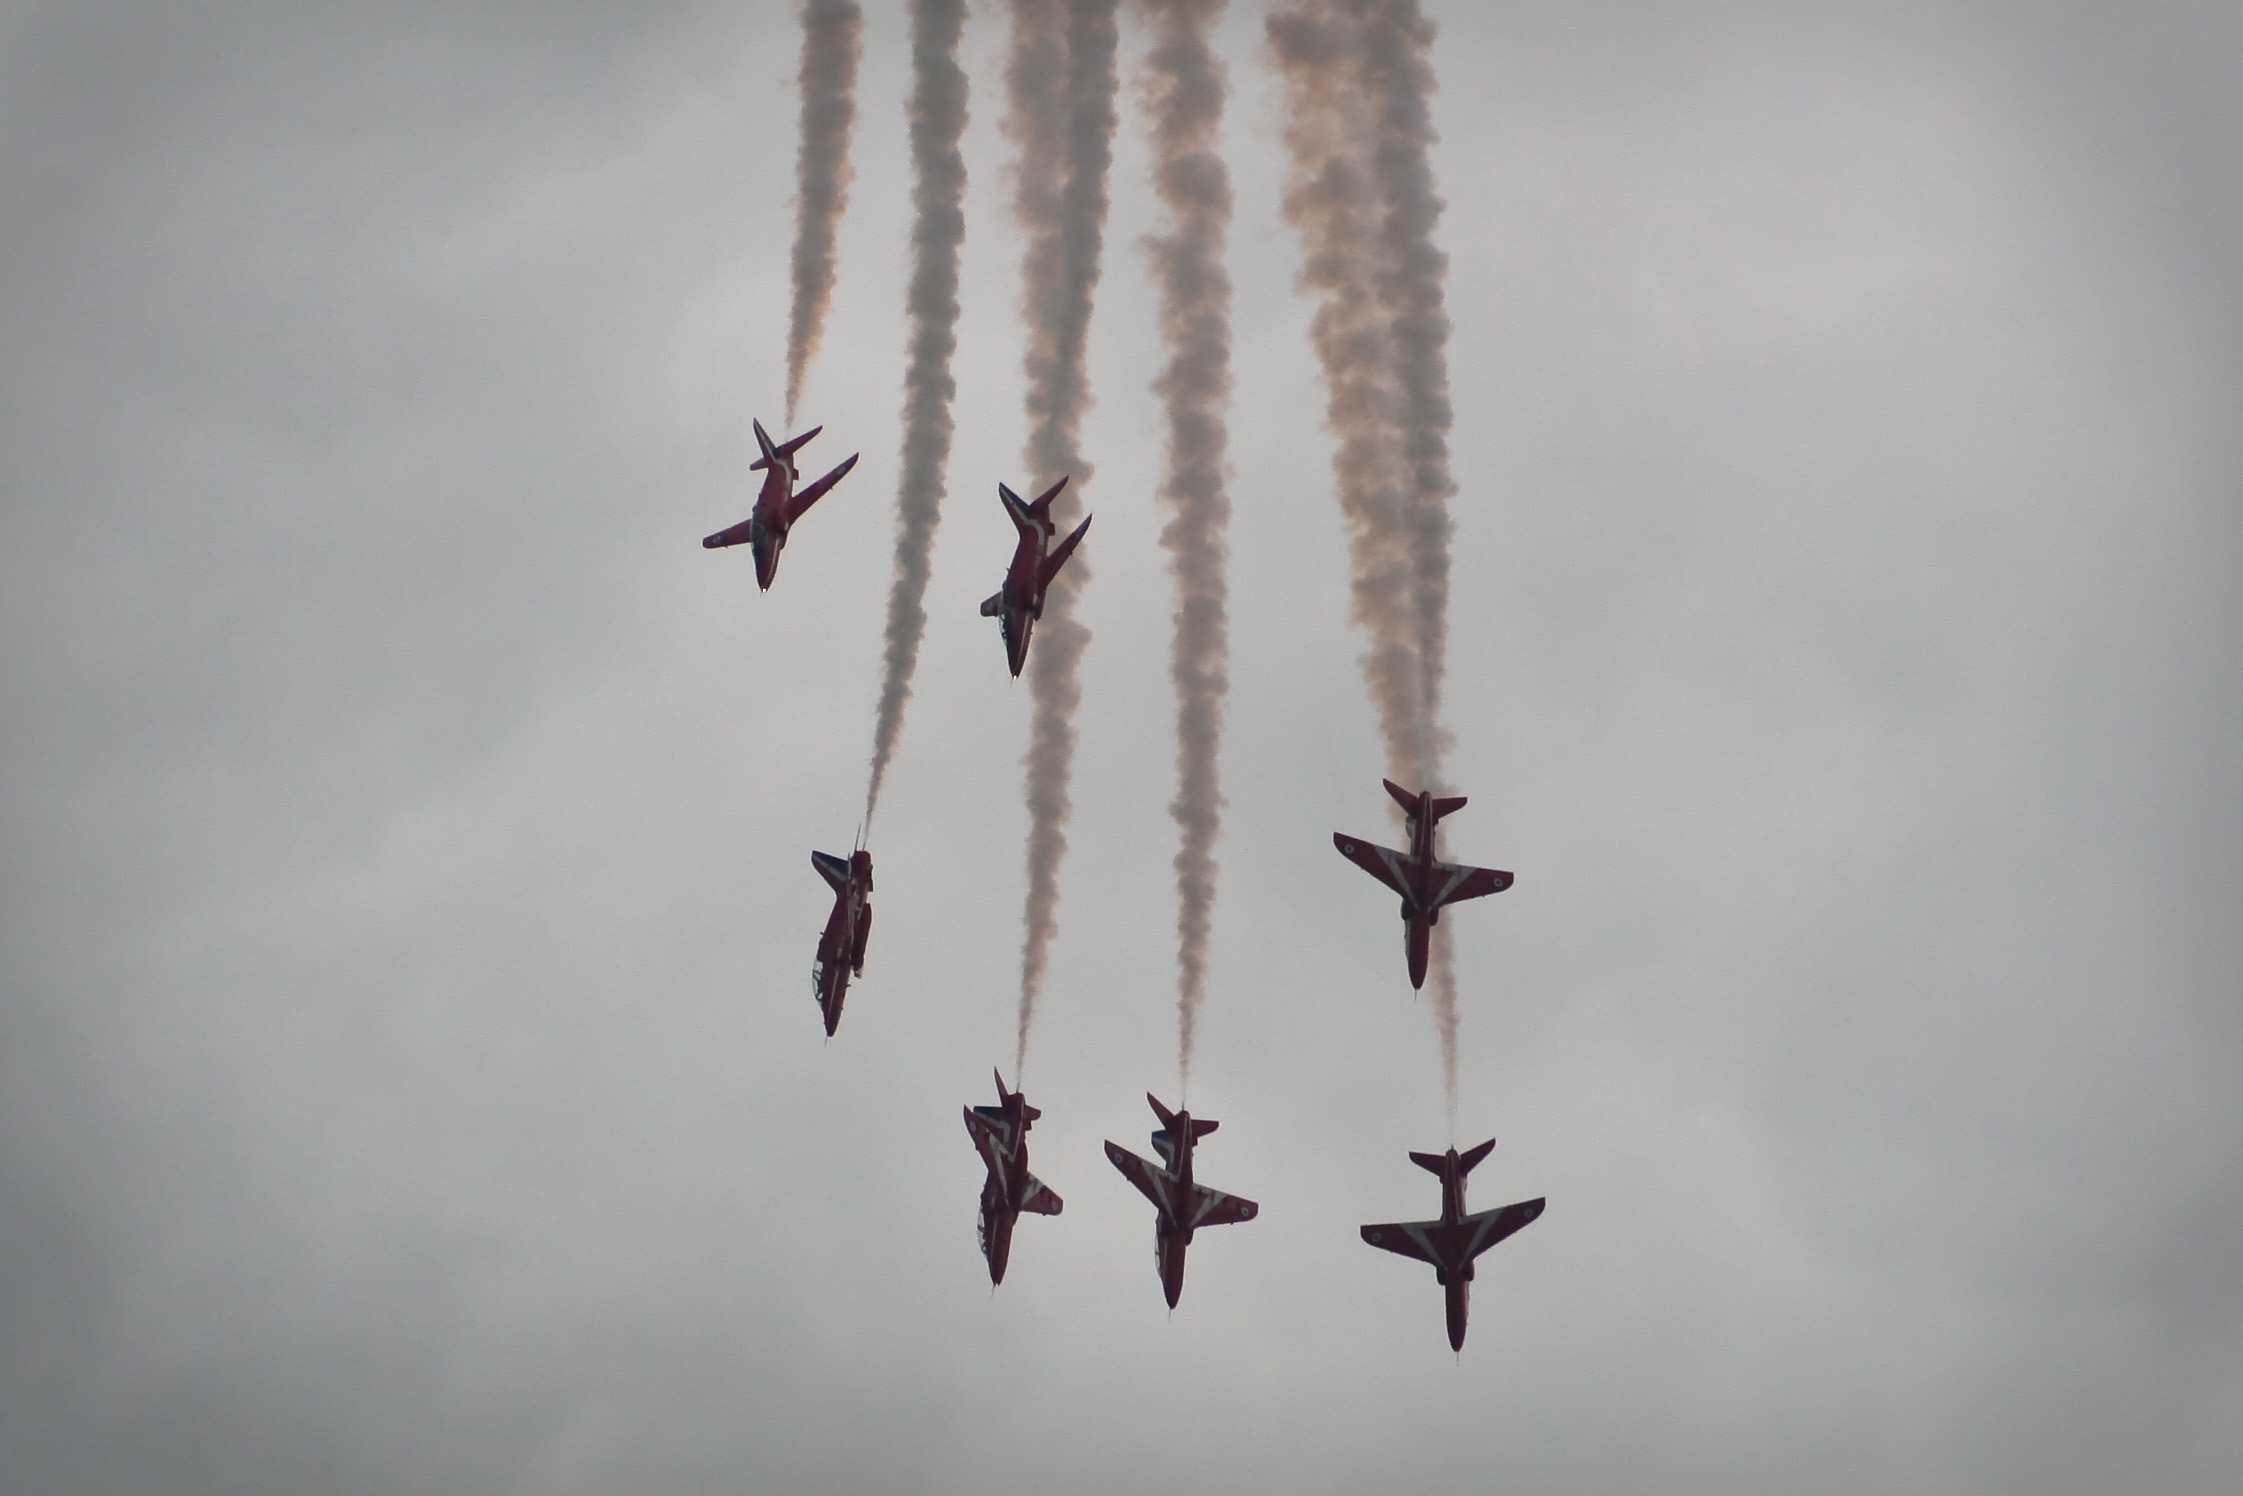
branch, wing, smoke, jet, line, formationflying, coloured, jettrails, aerobatics, atmosphere of earth